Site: brandenburg
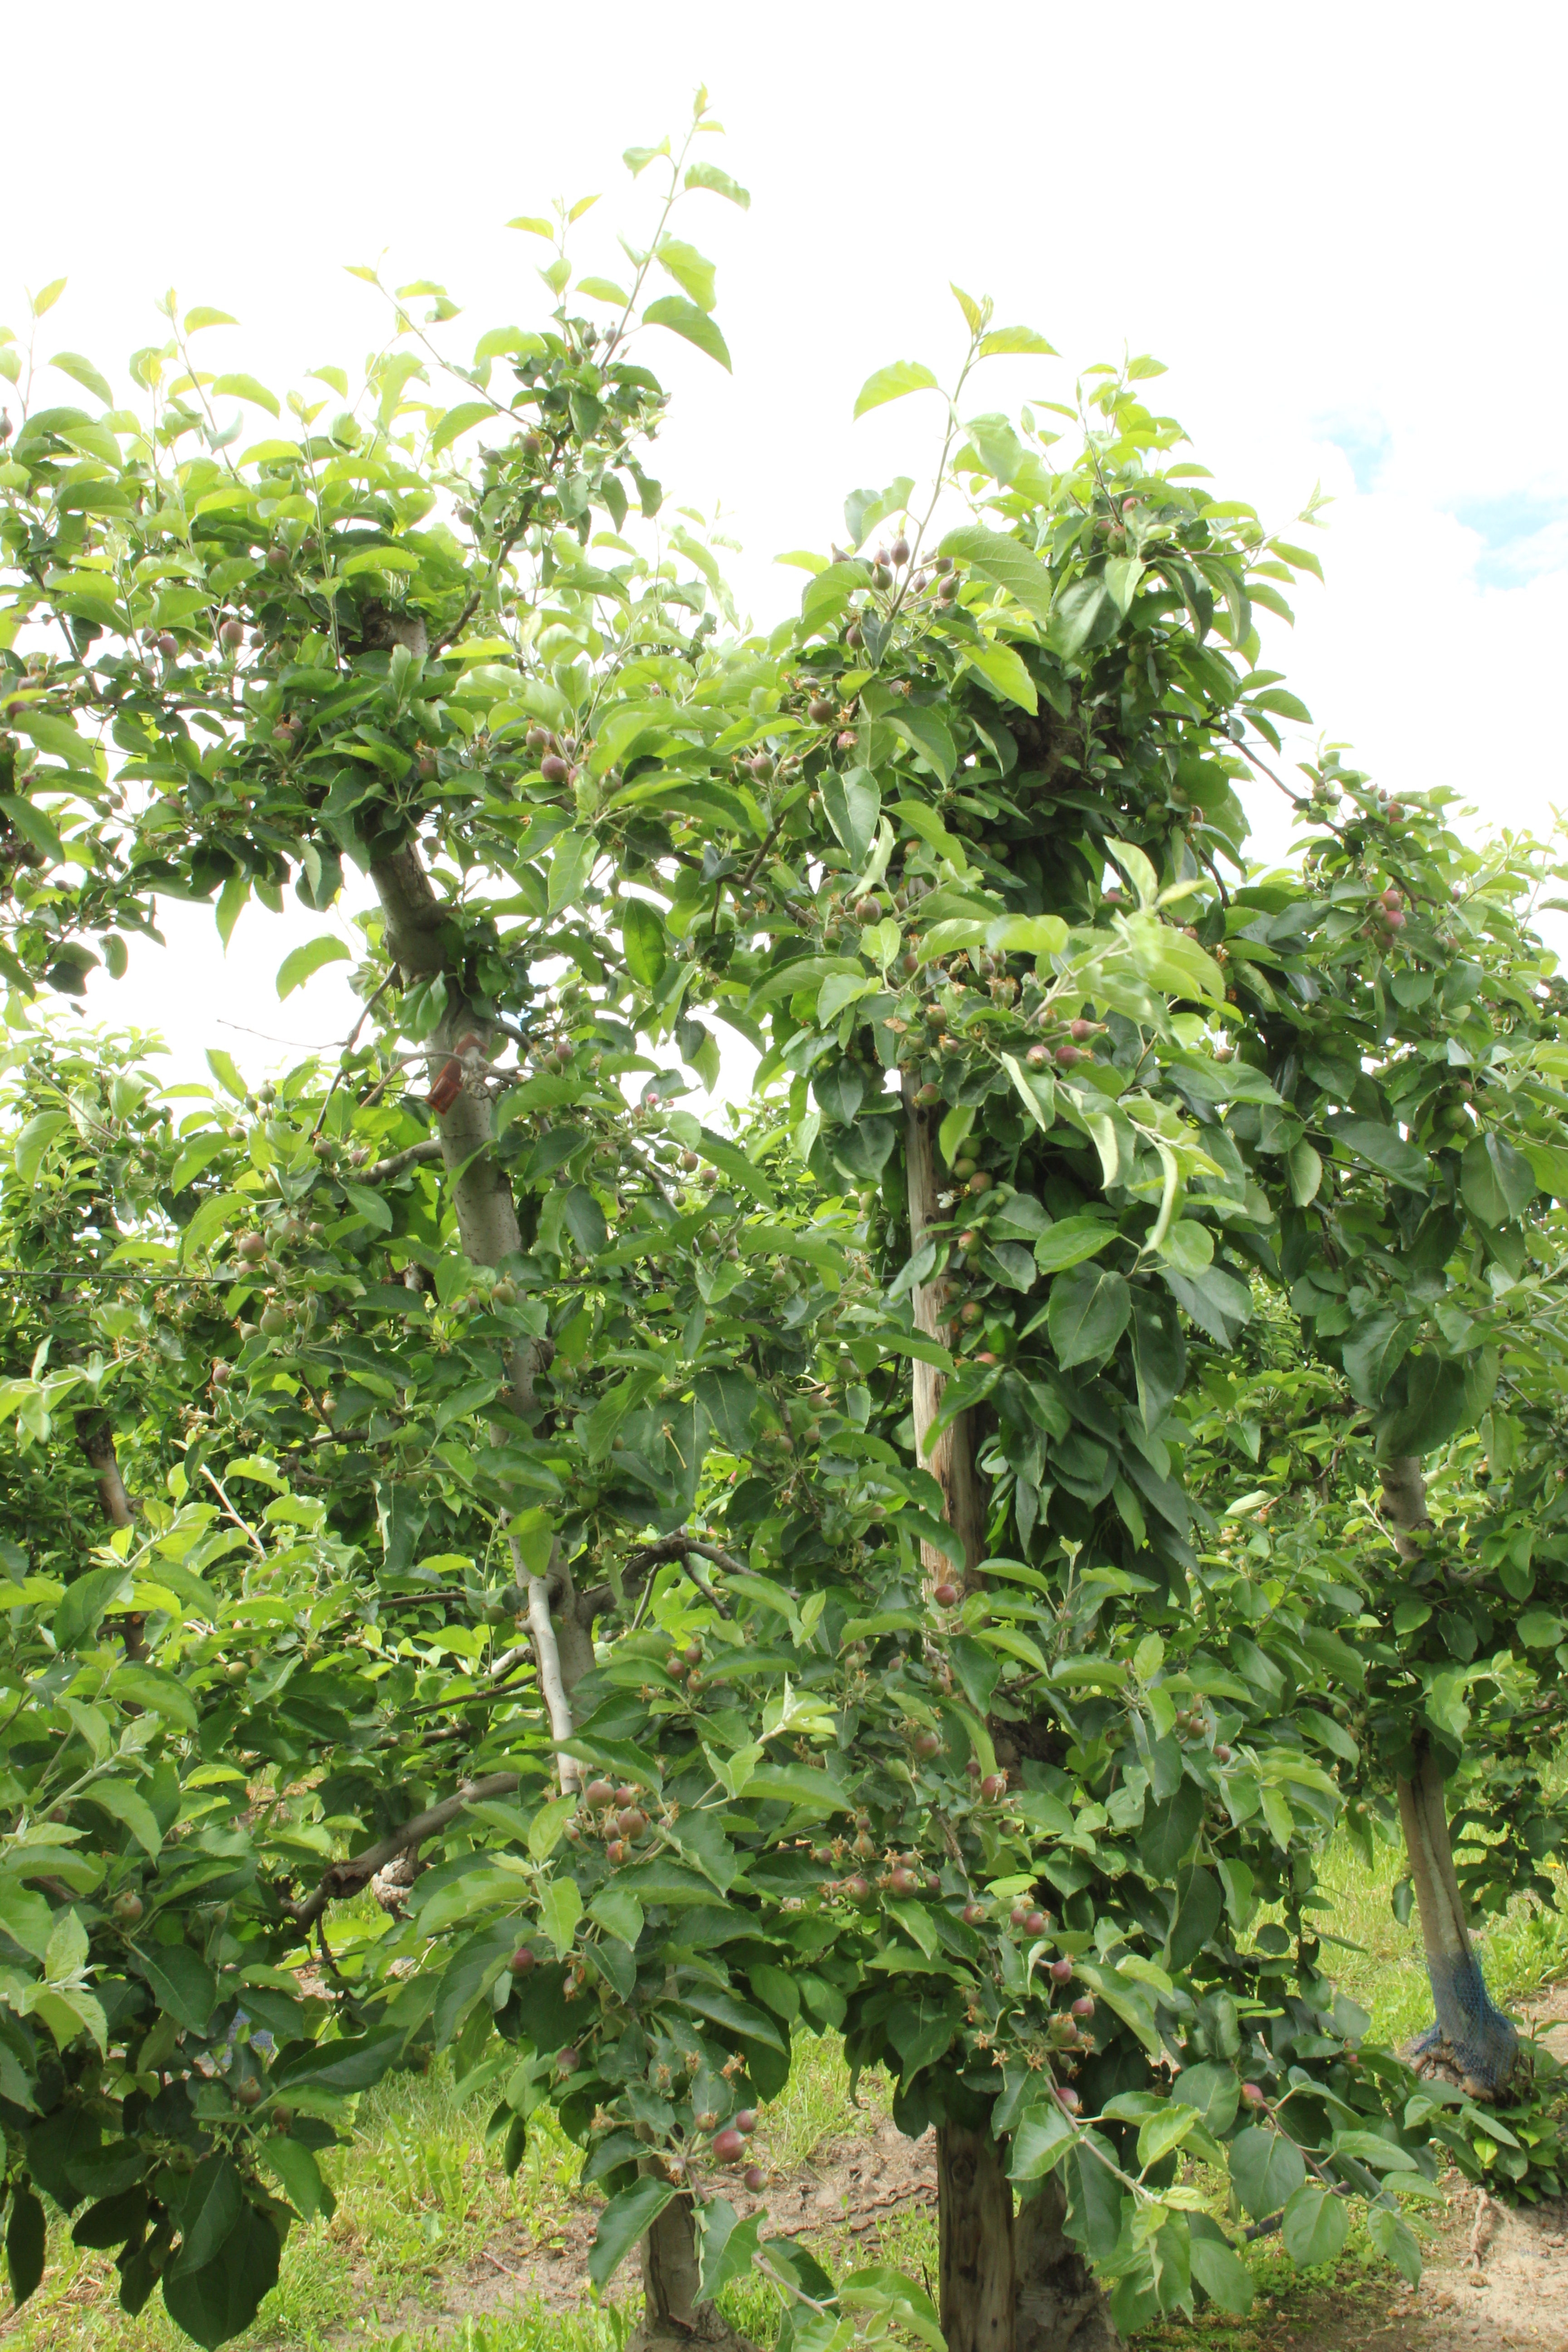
Growth stage (BBCH 72): Development of fruit